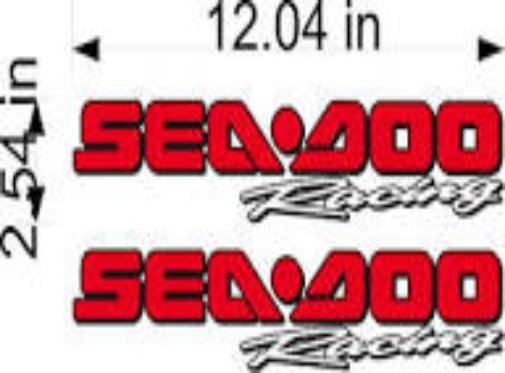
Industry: Sports